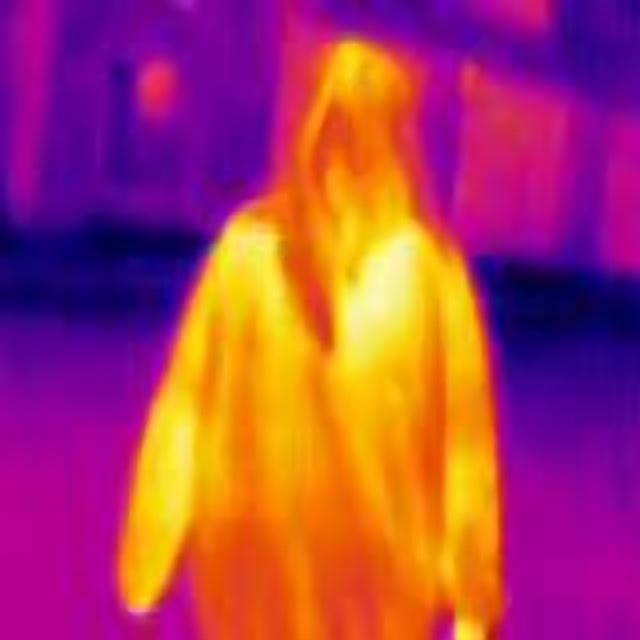
Detected objects:
label: person